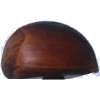
Label: Chestnut 1